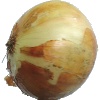
Label: white_onion